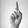
ASL letter: D